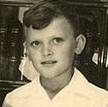
Age: 44